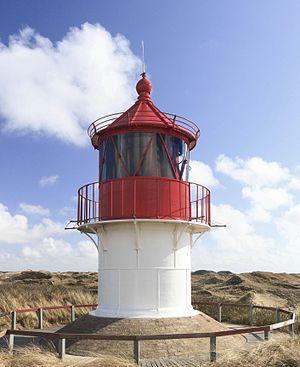
Amrum est une île allemande de la mer du Nord faisant partie îles frisonnes septentrionales.